Russell Davis (writer)

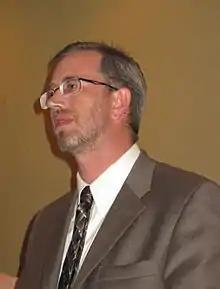
Davis at the Nebula Awards in 2010

Russell Davis (born 1970) is an American author born in Missouri. His publications include more than 20 novels and 30 short stories. Davis, who writes in many genres, was the president of the Science Fiction and Fantasy Writers of America (SFWA) from 2008 to 2010, and a member of the Western Writers of America (WWA). He has also worked as an editor and book packager.